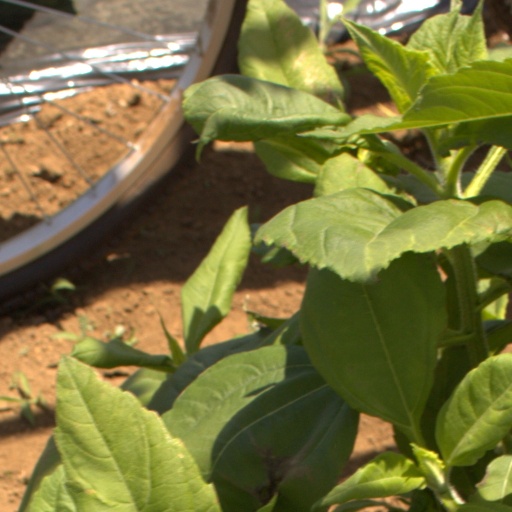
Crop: Jerusalem artichoke